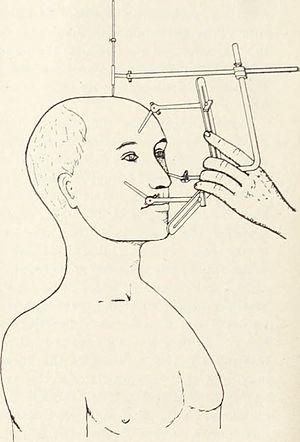
Gaston André Gabriel Contremoulins, né à Rouen le 28 mai 1869 et mort à Saint-Germain-en-Laye le 18 novembre 1950, est un radiologue français.